Teleost

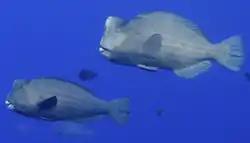
Male (top) and female humphead parrotfish, showing sexual dimorphism

There are several different mating systems among teleosts. Some species are promiscuous, where both males and females breed with multiple partners and there are no obvious mate choices. This has been recorded in Baltic herring, Guppies, Nassau groupers, humbug damselfish, cichlids and creole wrasses. Polygamy, where one sex has multiple partners can come in many forms. Polyandry consists of one adult female breeding with multiple males, which only breed with that female. This is rare among teleosts, and fish in general, but is found in the clownfish. In addition, it may also exist to an extent among anglerfish, where some females have more than one male attached to them. Polygyny, where one male breeds with multiple females, is much more common. This is recorded in Sculpins, sunfish, darters, damselfish and cichlids where multiple females may visit a territorial male that guards and takes care of eggs and young. Polygyny may also involve a male guarding a harem of several females. This occurs in coral reef species, such as damselfishes, wrasses, parrotfishes, surgeonfishes, triggerfishes and tilefishes.